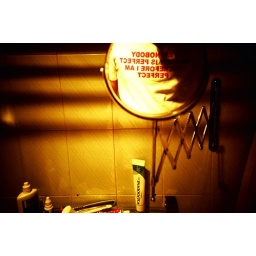
in the bathroom mirror